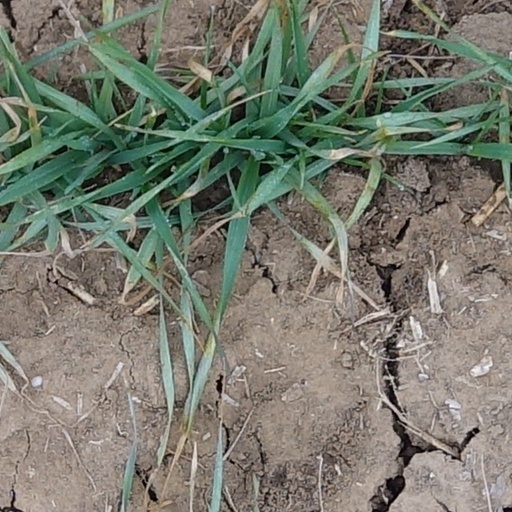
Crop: wheat